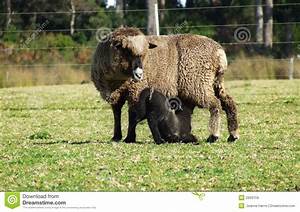
Label: pecora